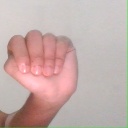
अक्षर: ठ